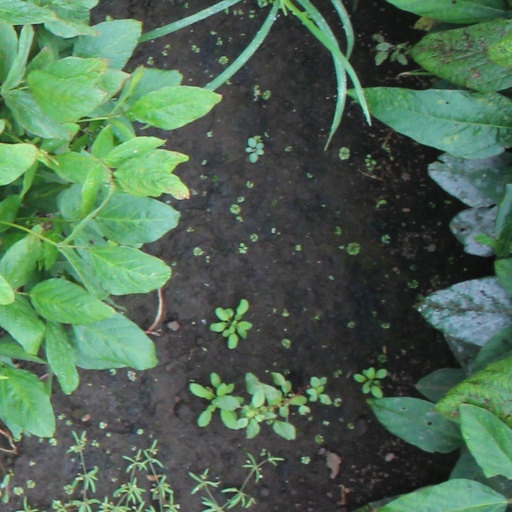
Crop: soybean